List of mountains and hills of the Rhenish Massif

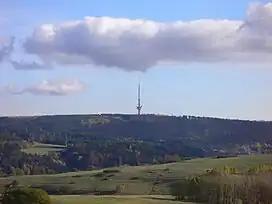
Angelburg and Angelburg Transmission Tower

→ "see also section: Hills" in the article on "Gladenbach Uplands"